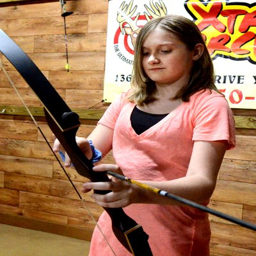
kids turn to archery as media spotlights the skill .